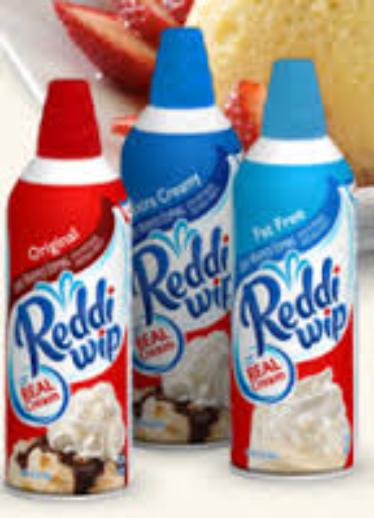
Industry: Food